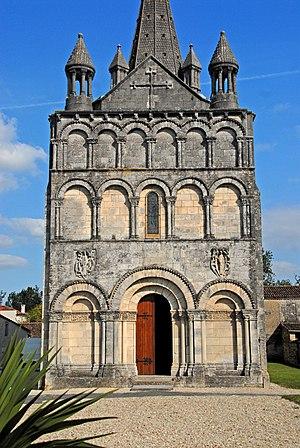
L'église Saint-Martin est une église catholique située à Gensac-la-Pallue, en France.
Gensac-la-Pallue est une commune du sud-ouest de la France, située dans le département de la Charente.
Cet article recense les monuments historiques de la Charente, en France.